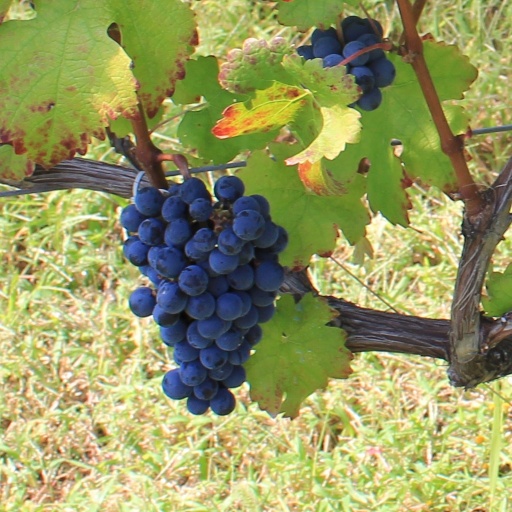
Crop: grape